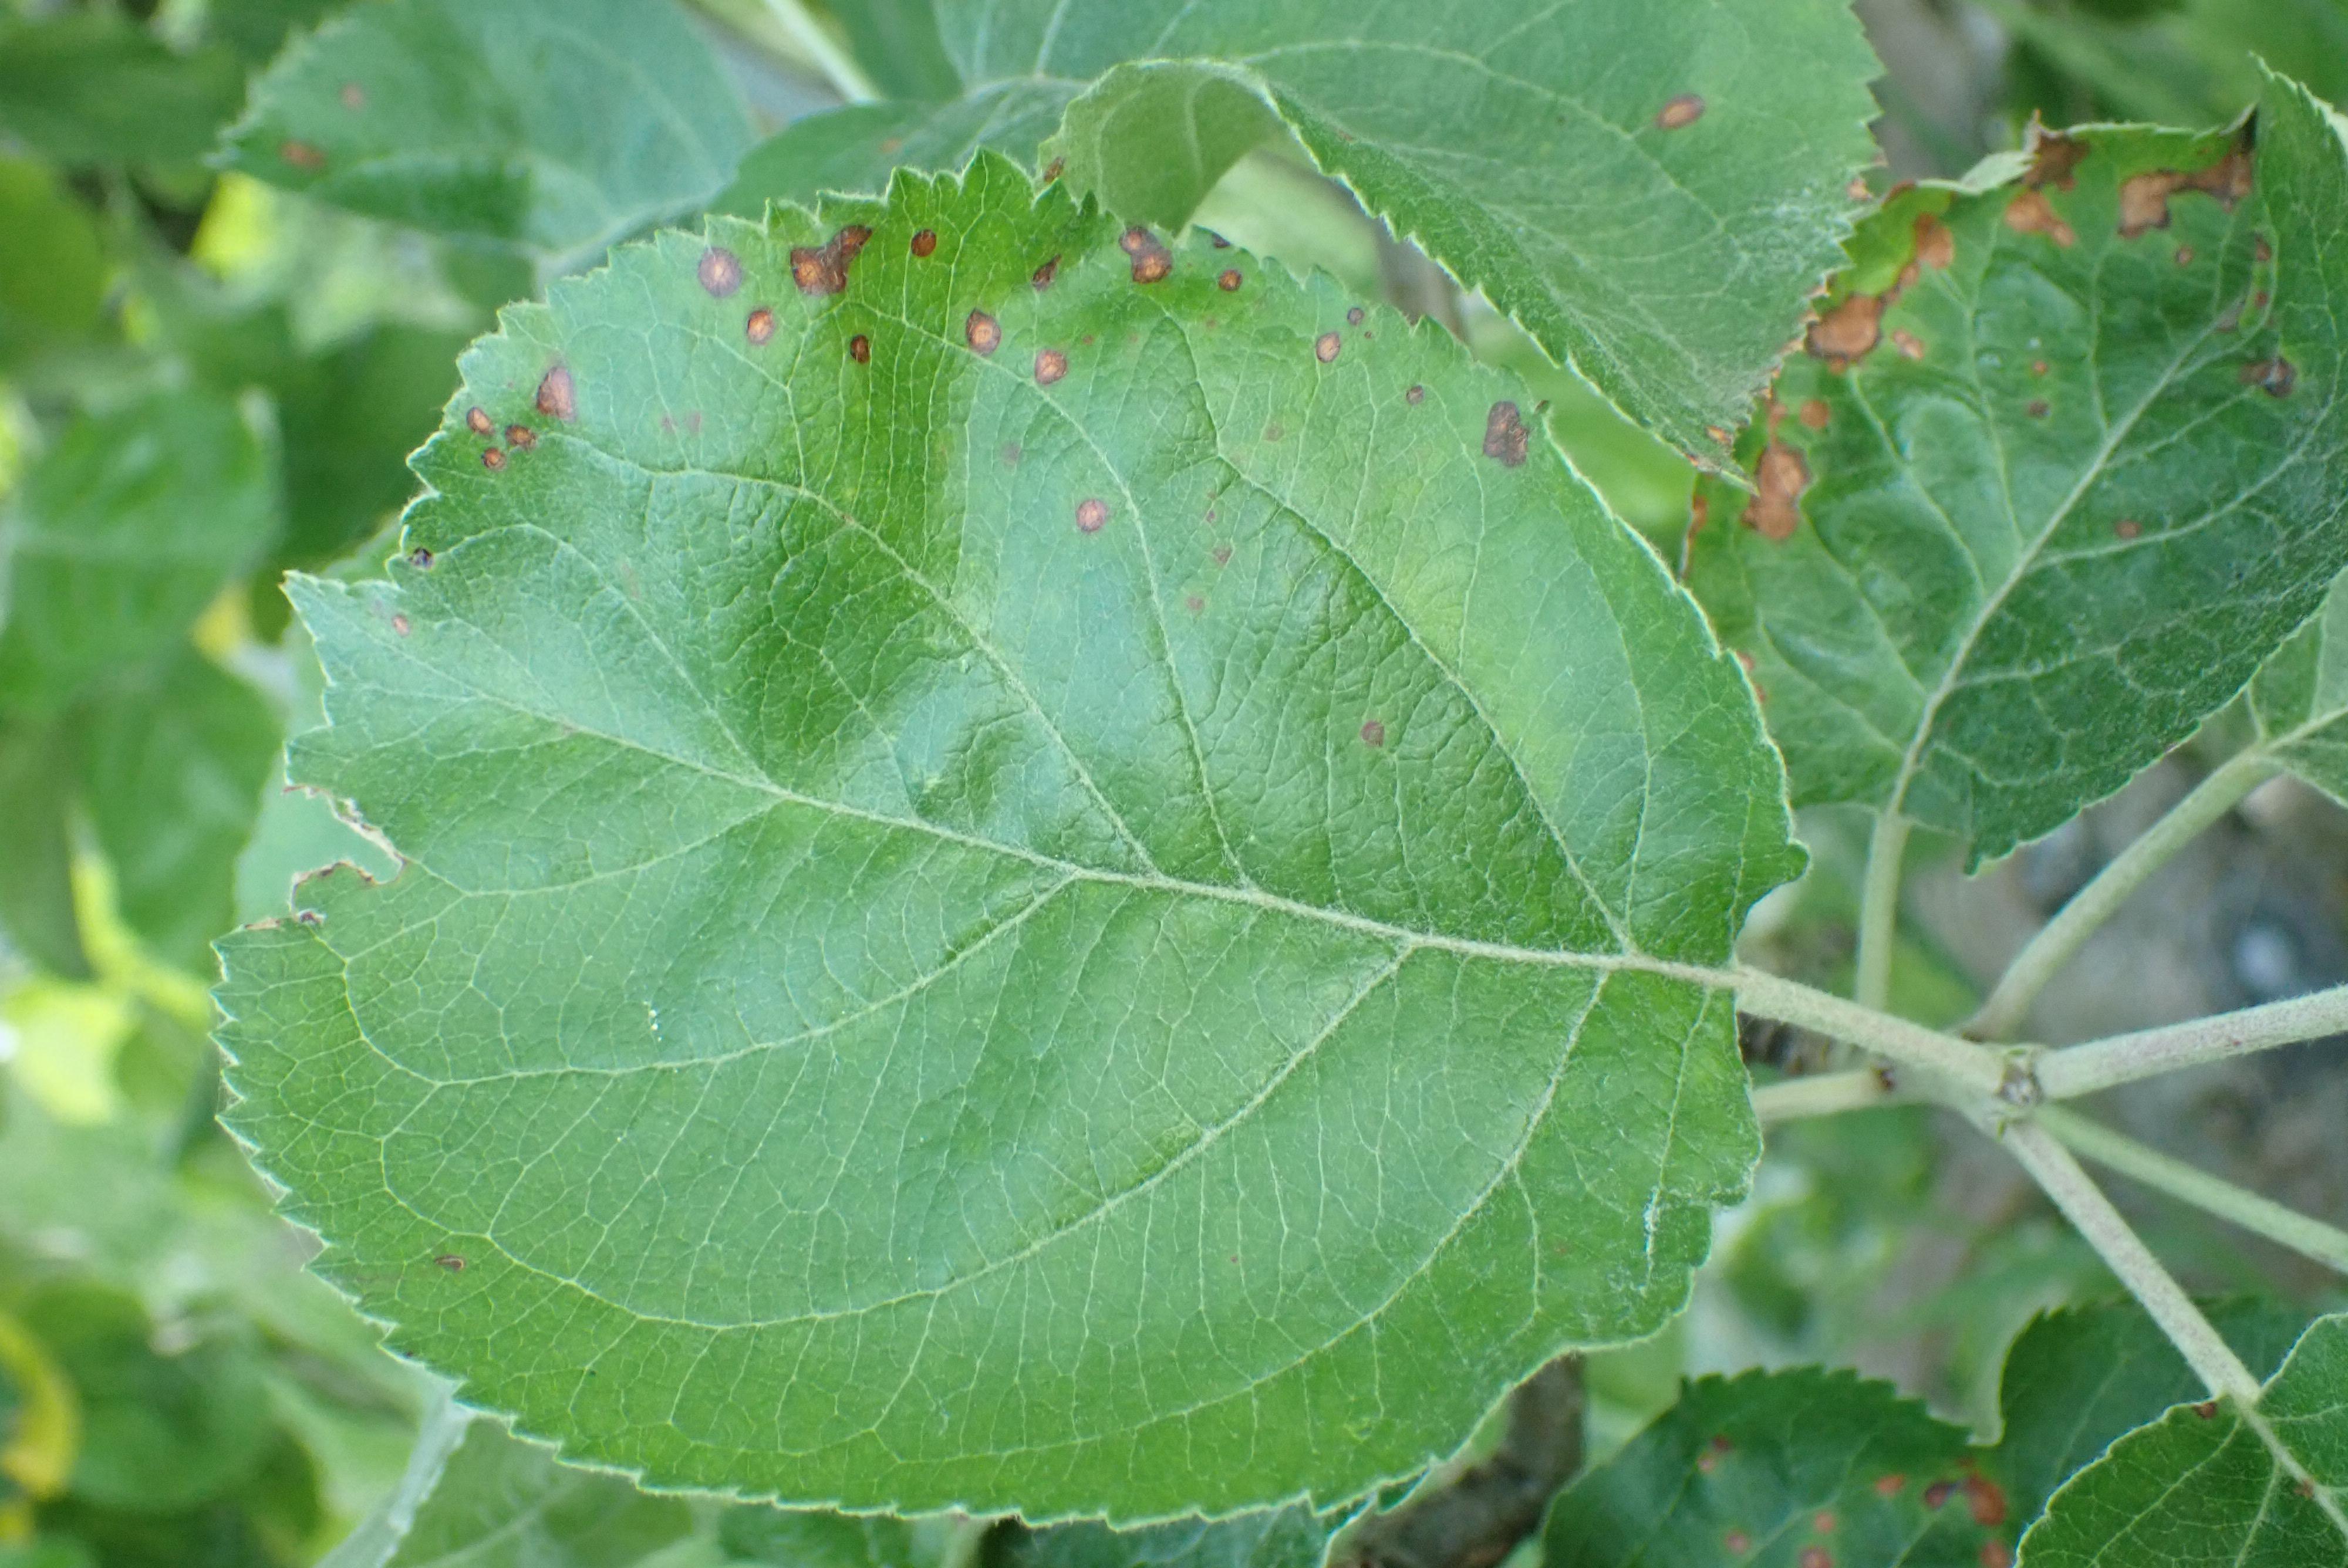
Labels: frog_eye_leaf_spot